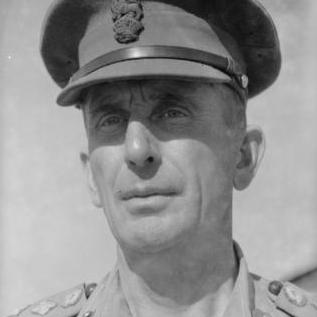
Age: 49